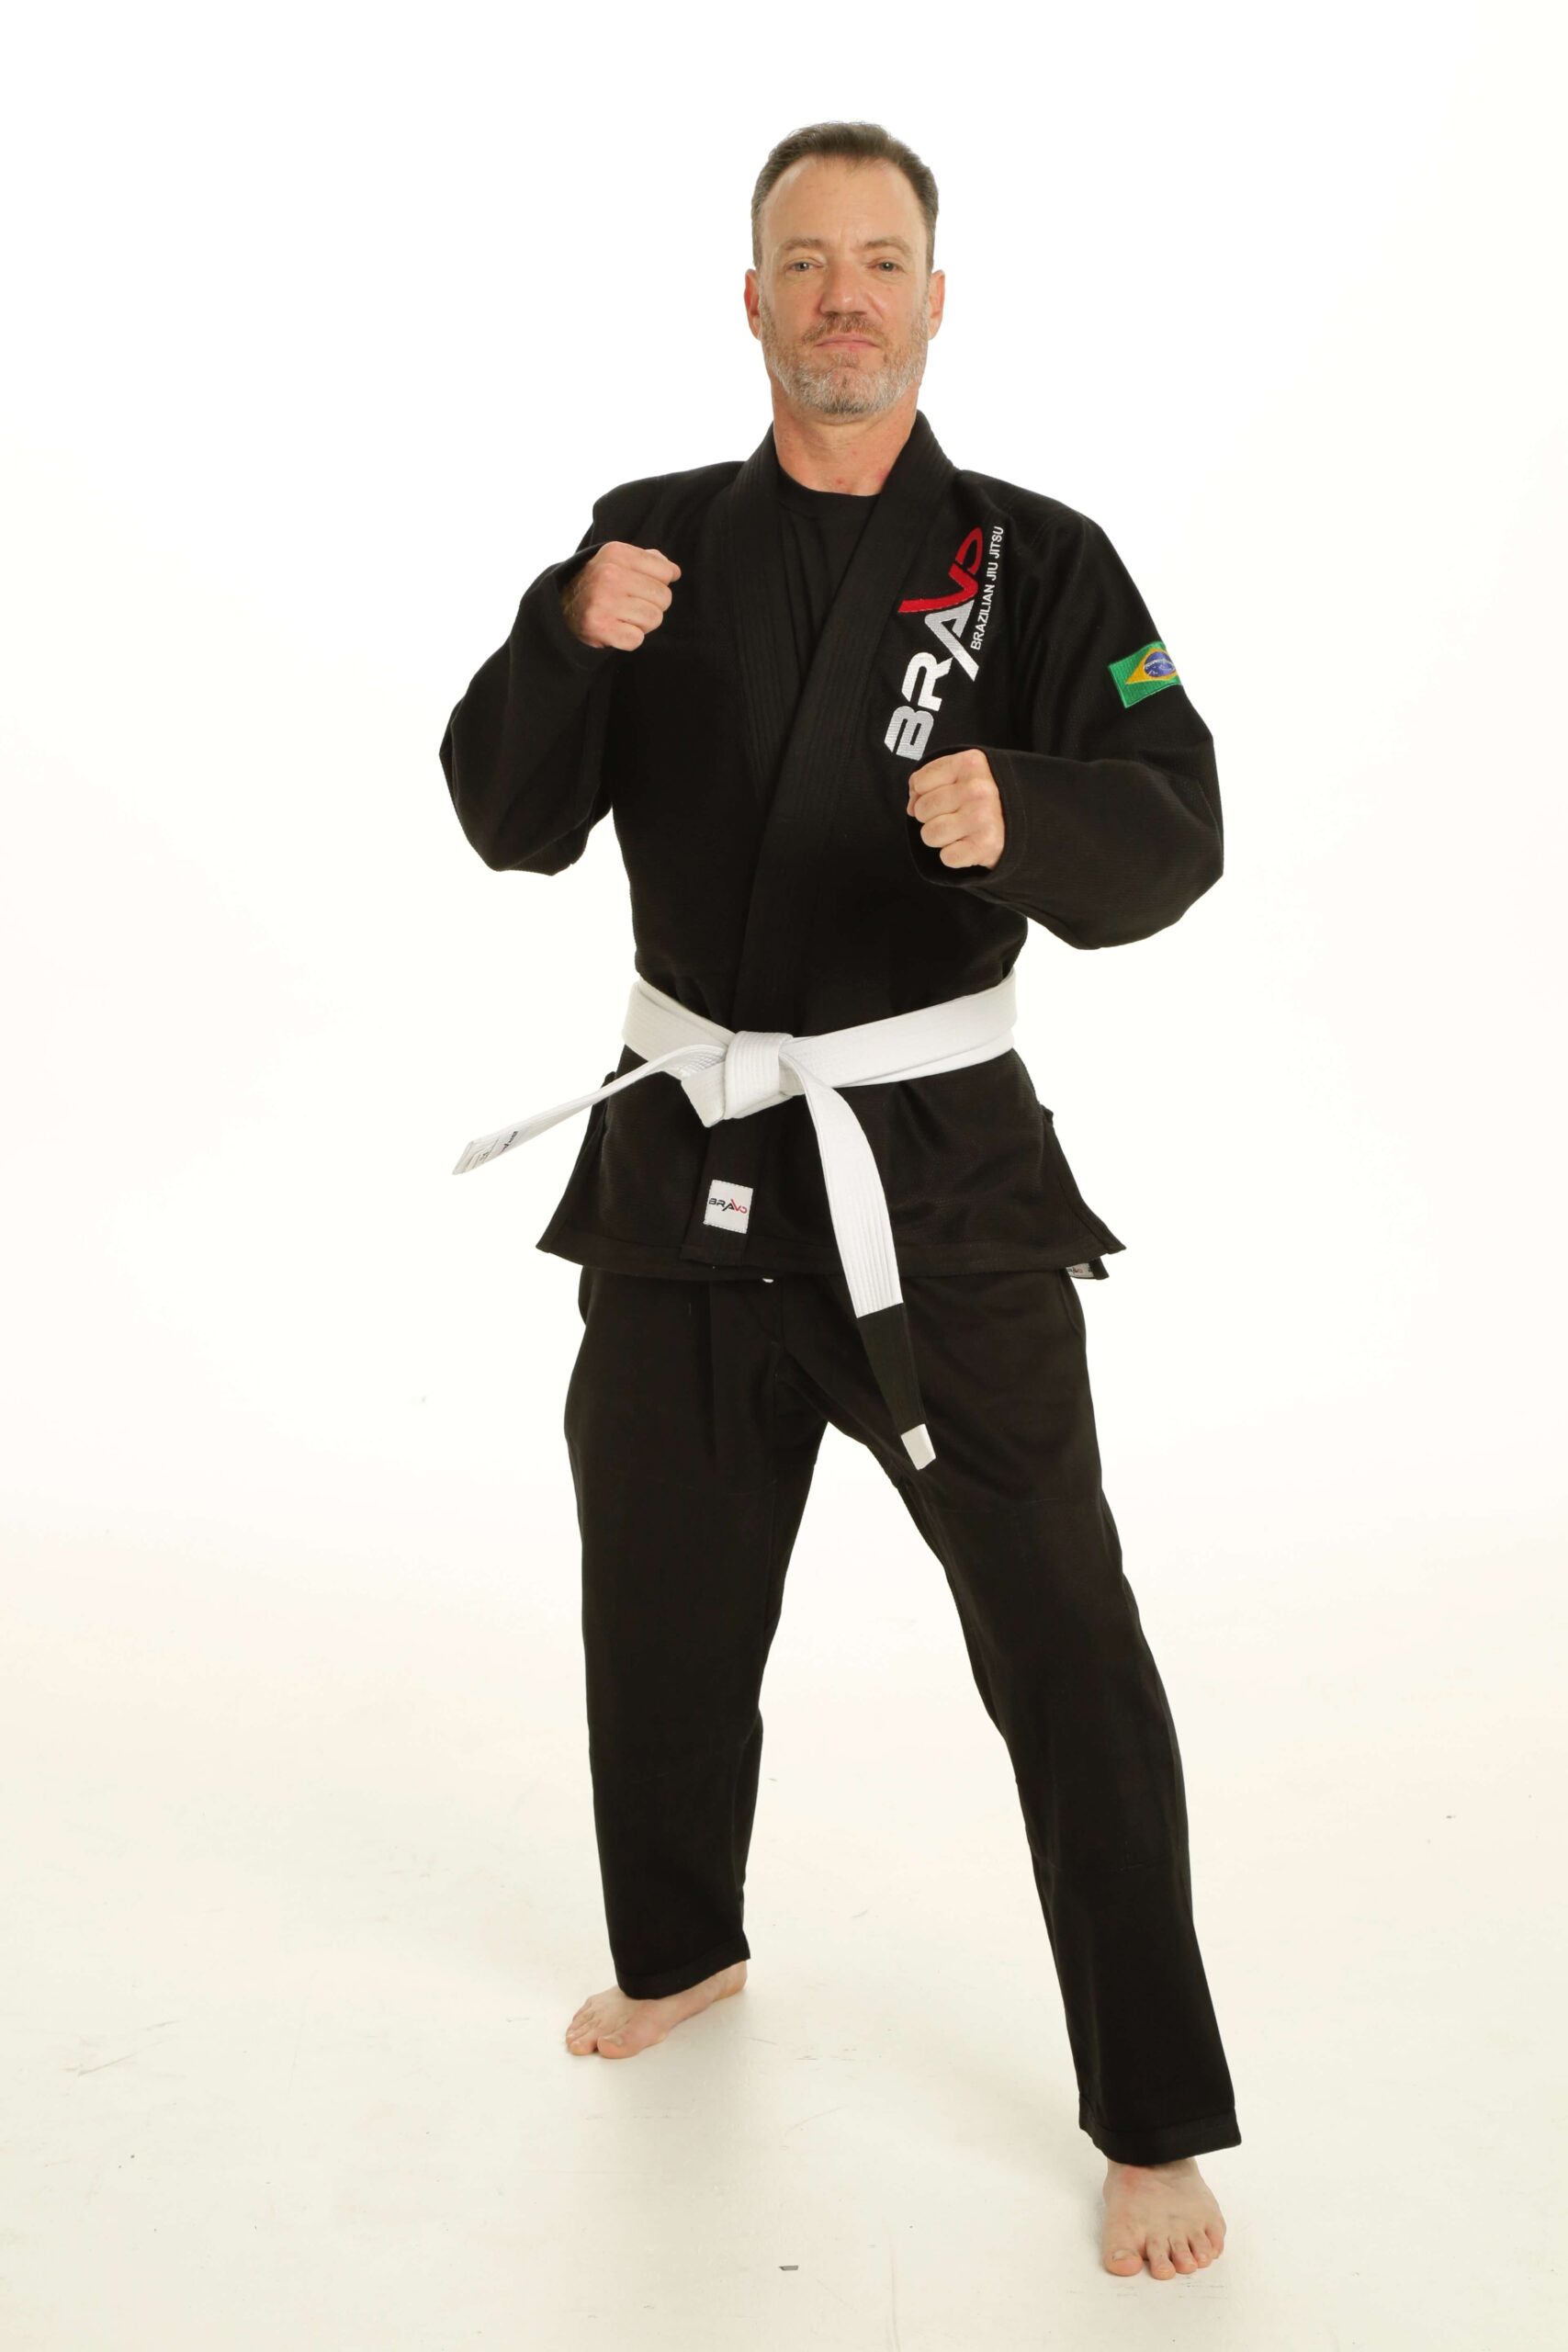
sports, Martial arts uniform, trousers, hand, Dobok, arm, human body, martial arts, sports uniform, japanese martial arts, sleeve, gesture, combat sport, belt, contact sport, striking combat sports, uniform, elbow, event, kung fu, collar, individual sports, blazer, barefoot, wrist, Choi kwang do, thumb, sitting